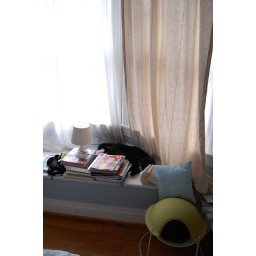
kitty has a nice expensive cat bed but he prefers to sleep by the window